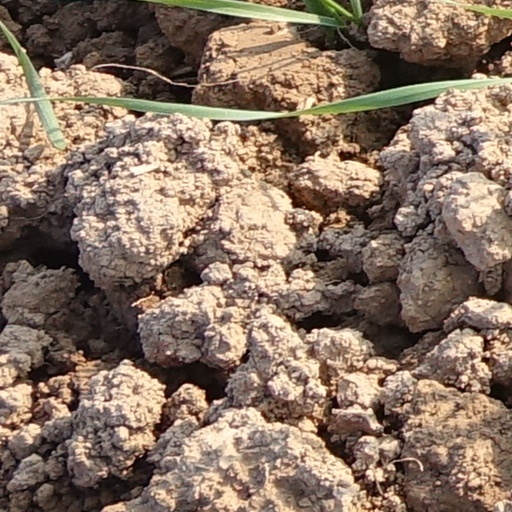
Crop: wheat